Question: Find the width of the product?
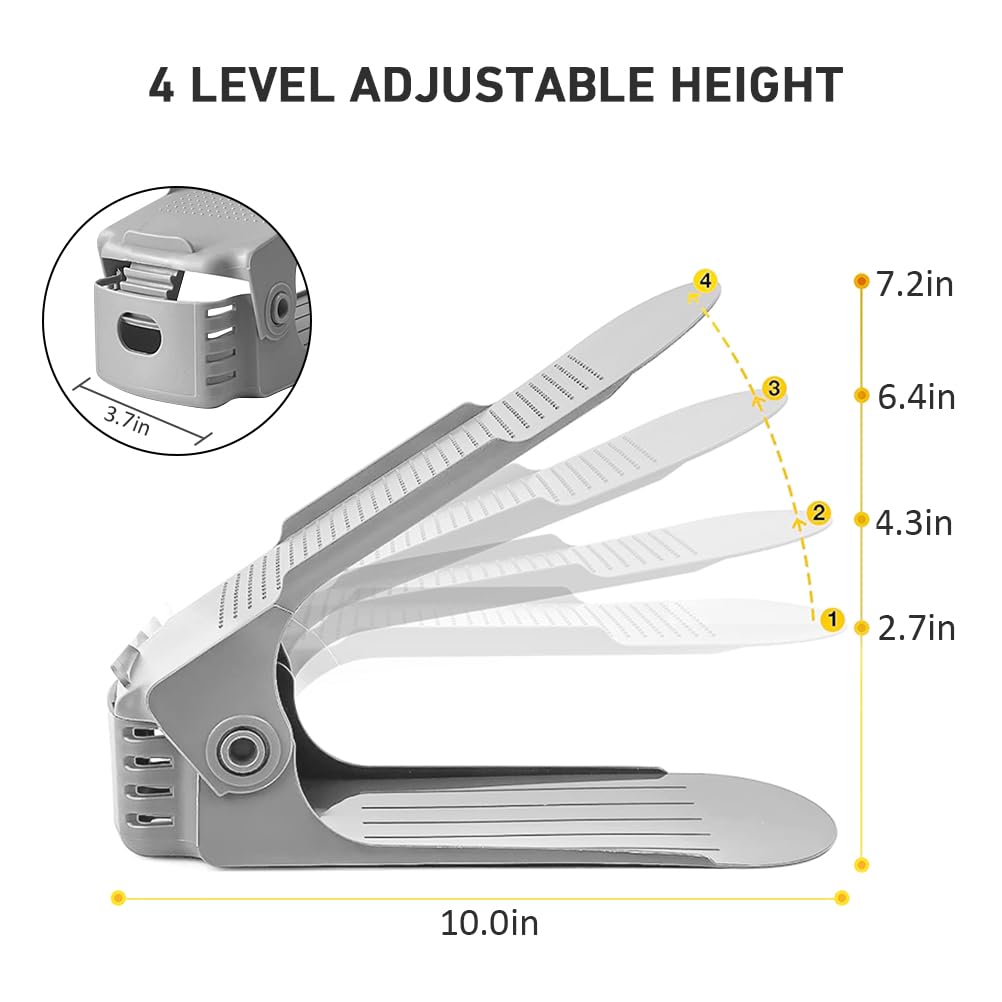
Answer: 10.0 inch